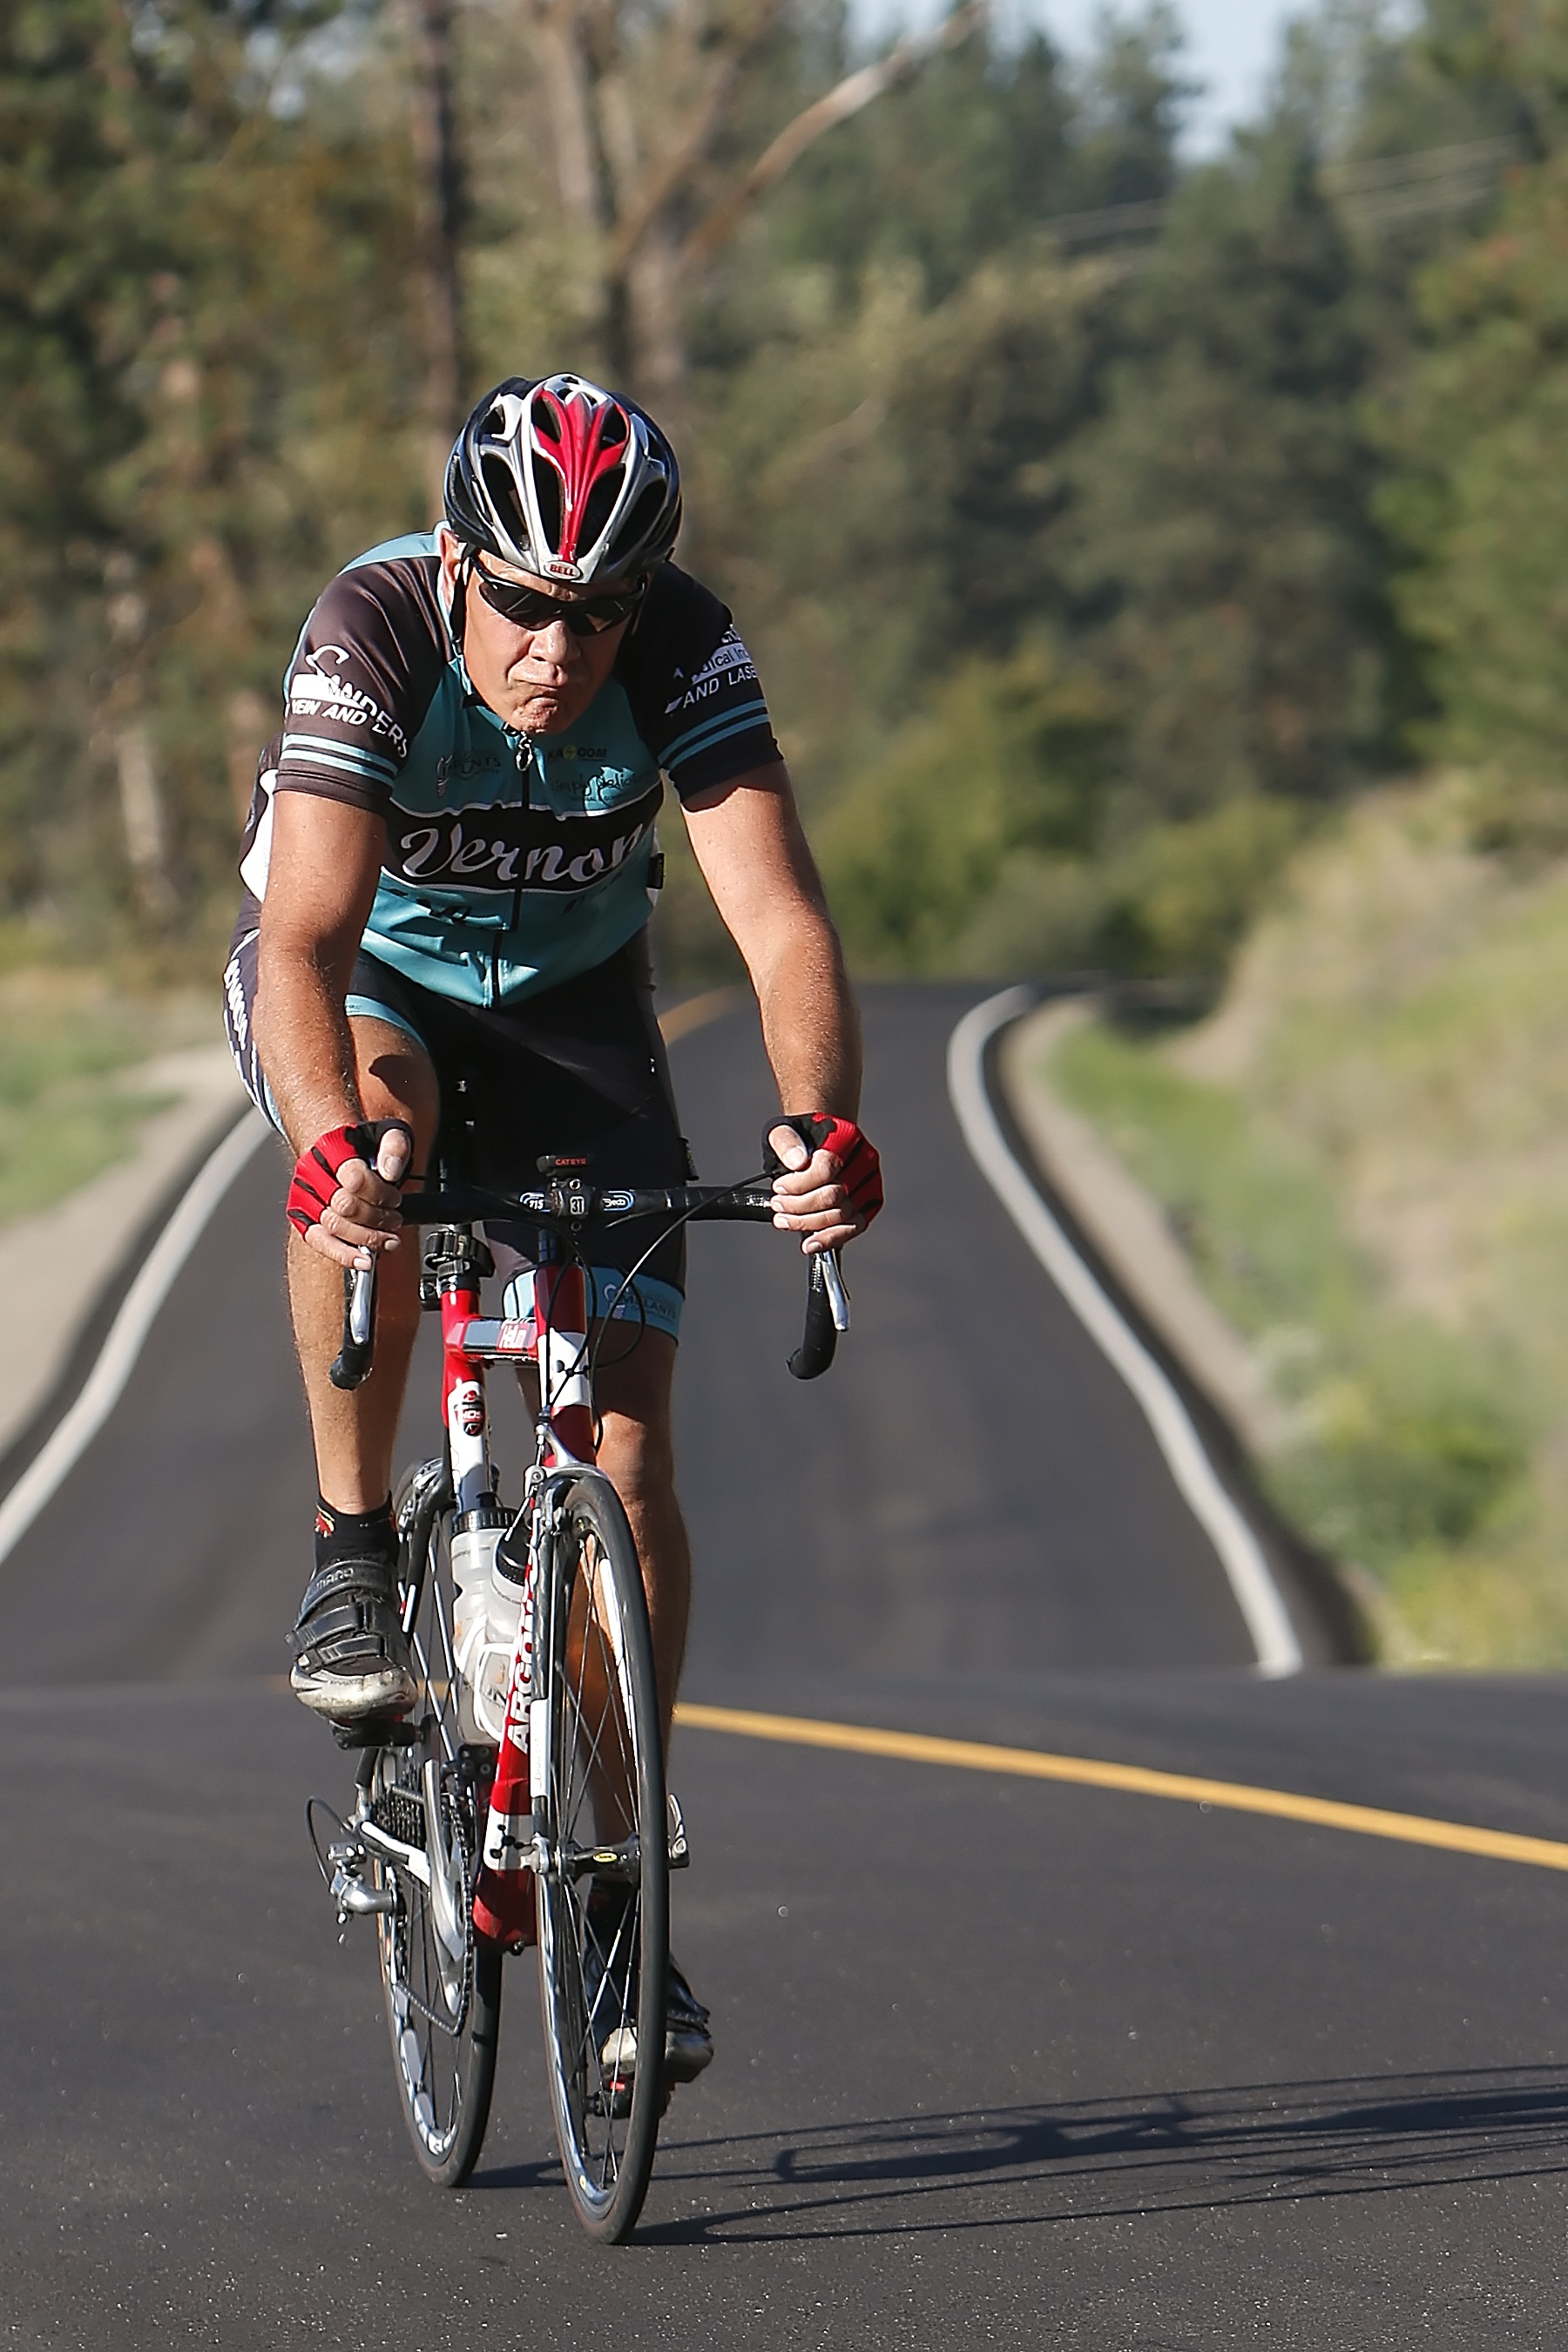
man, landscape, outdoor, sport, hill, bicycle, bike, male, recreation, motion, cyclist, rider, vehicle, action, extreme sport, speed, cycle, sports equipment, mountain bike, cycling, race, sports, helmet, biking, athlete, active, grumpy, road cycling, road racing, cycle sport, bicycle racing, road bicycle, endurance sports, racing bicycle, road bicycle racing, duathlon, mountain bike racing